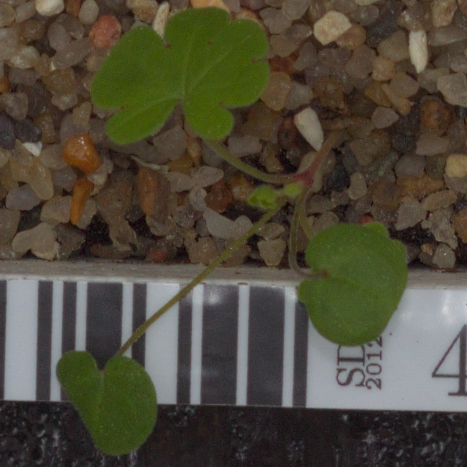
Label: smallflowered_cranesbill